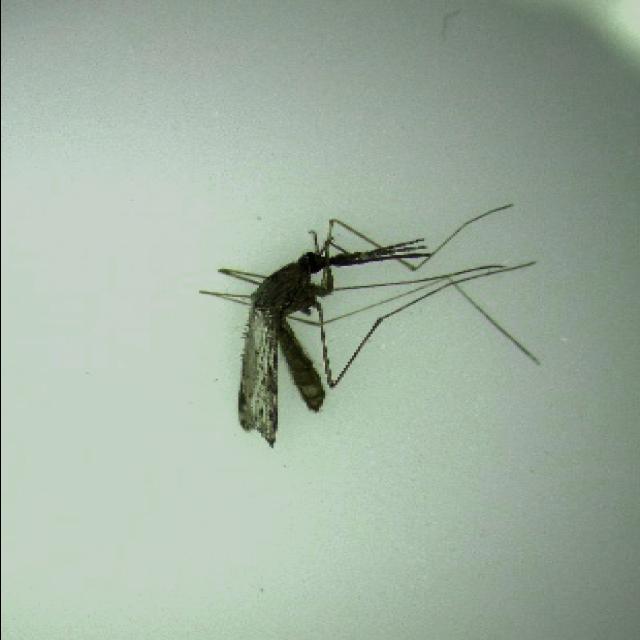
Species: anopheles_sinensis